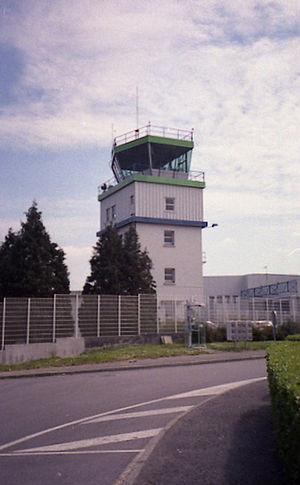
Tour de contrôle de l'aéroport de Quimper-Cornouaille (LFRQ)
L'aéroport de Quimper-Bretagne est un aéroport français situé sur la commune de Pluguffan, à 5,5 km au sud-ouest de Quimper, département du Finistère, région Bretagne, en France. Il porte le nom de Maurice Bon, pilote de chasse quimpérois qui s'illustra au sein de l'escadrille « Normandie-Niémen », avant d’être abattu le 13 octobre 1943, à l'âge de 23 ans, près de Gorodets en URSS.
Quimper /kɛ̃pɛʁ/ est une commune française de la région Bretagne située dans le nord-ouest de la France. La ville est le chef-lieu du département du Finistère, le siège du conseil départemental, ainsi que des deux cantons qui la composent. Elle est également la capitale traditionnelle de la Cornouaille, du Pays Glazik et du Pays de Cornouaille qui compte 331 300 habitants en 2009, le siège de l'intercommunalité de Quimper Bretagne Occidentale qui compte 100 187 habitants en 2014, le siège de l'arrondissement de Quimper et enfin le siège du diocèse de Quimper et Léon. Ses habitants sont appelés les Quimpérois.